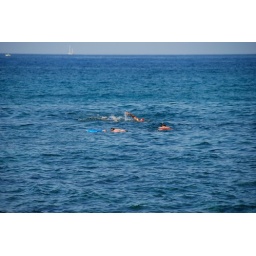
Yvonne swimming with the fish by Biestmilch